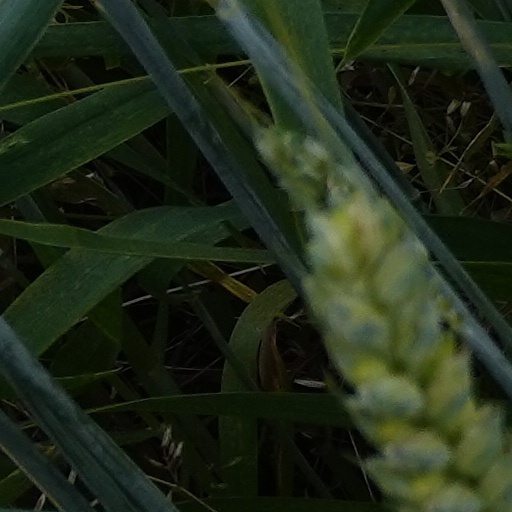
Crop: wheat